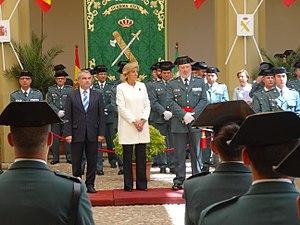
María Cristina Herrera Santa Cecilia, née en 1956 à Madrid, est une femme politique espagnole membre du Parti populaire.